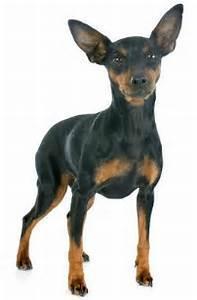
dog